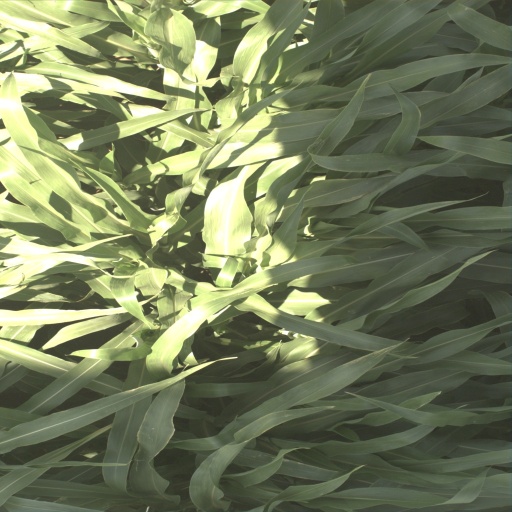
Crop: sorghum